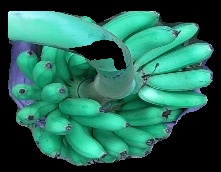
Variety: rasbale
Grade: grade1